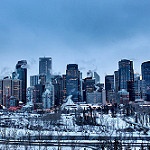
Scene: Outdoor